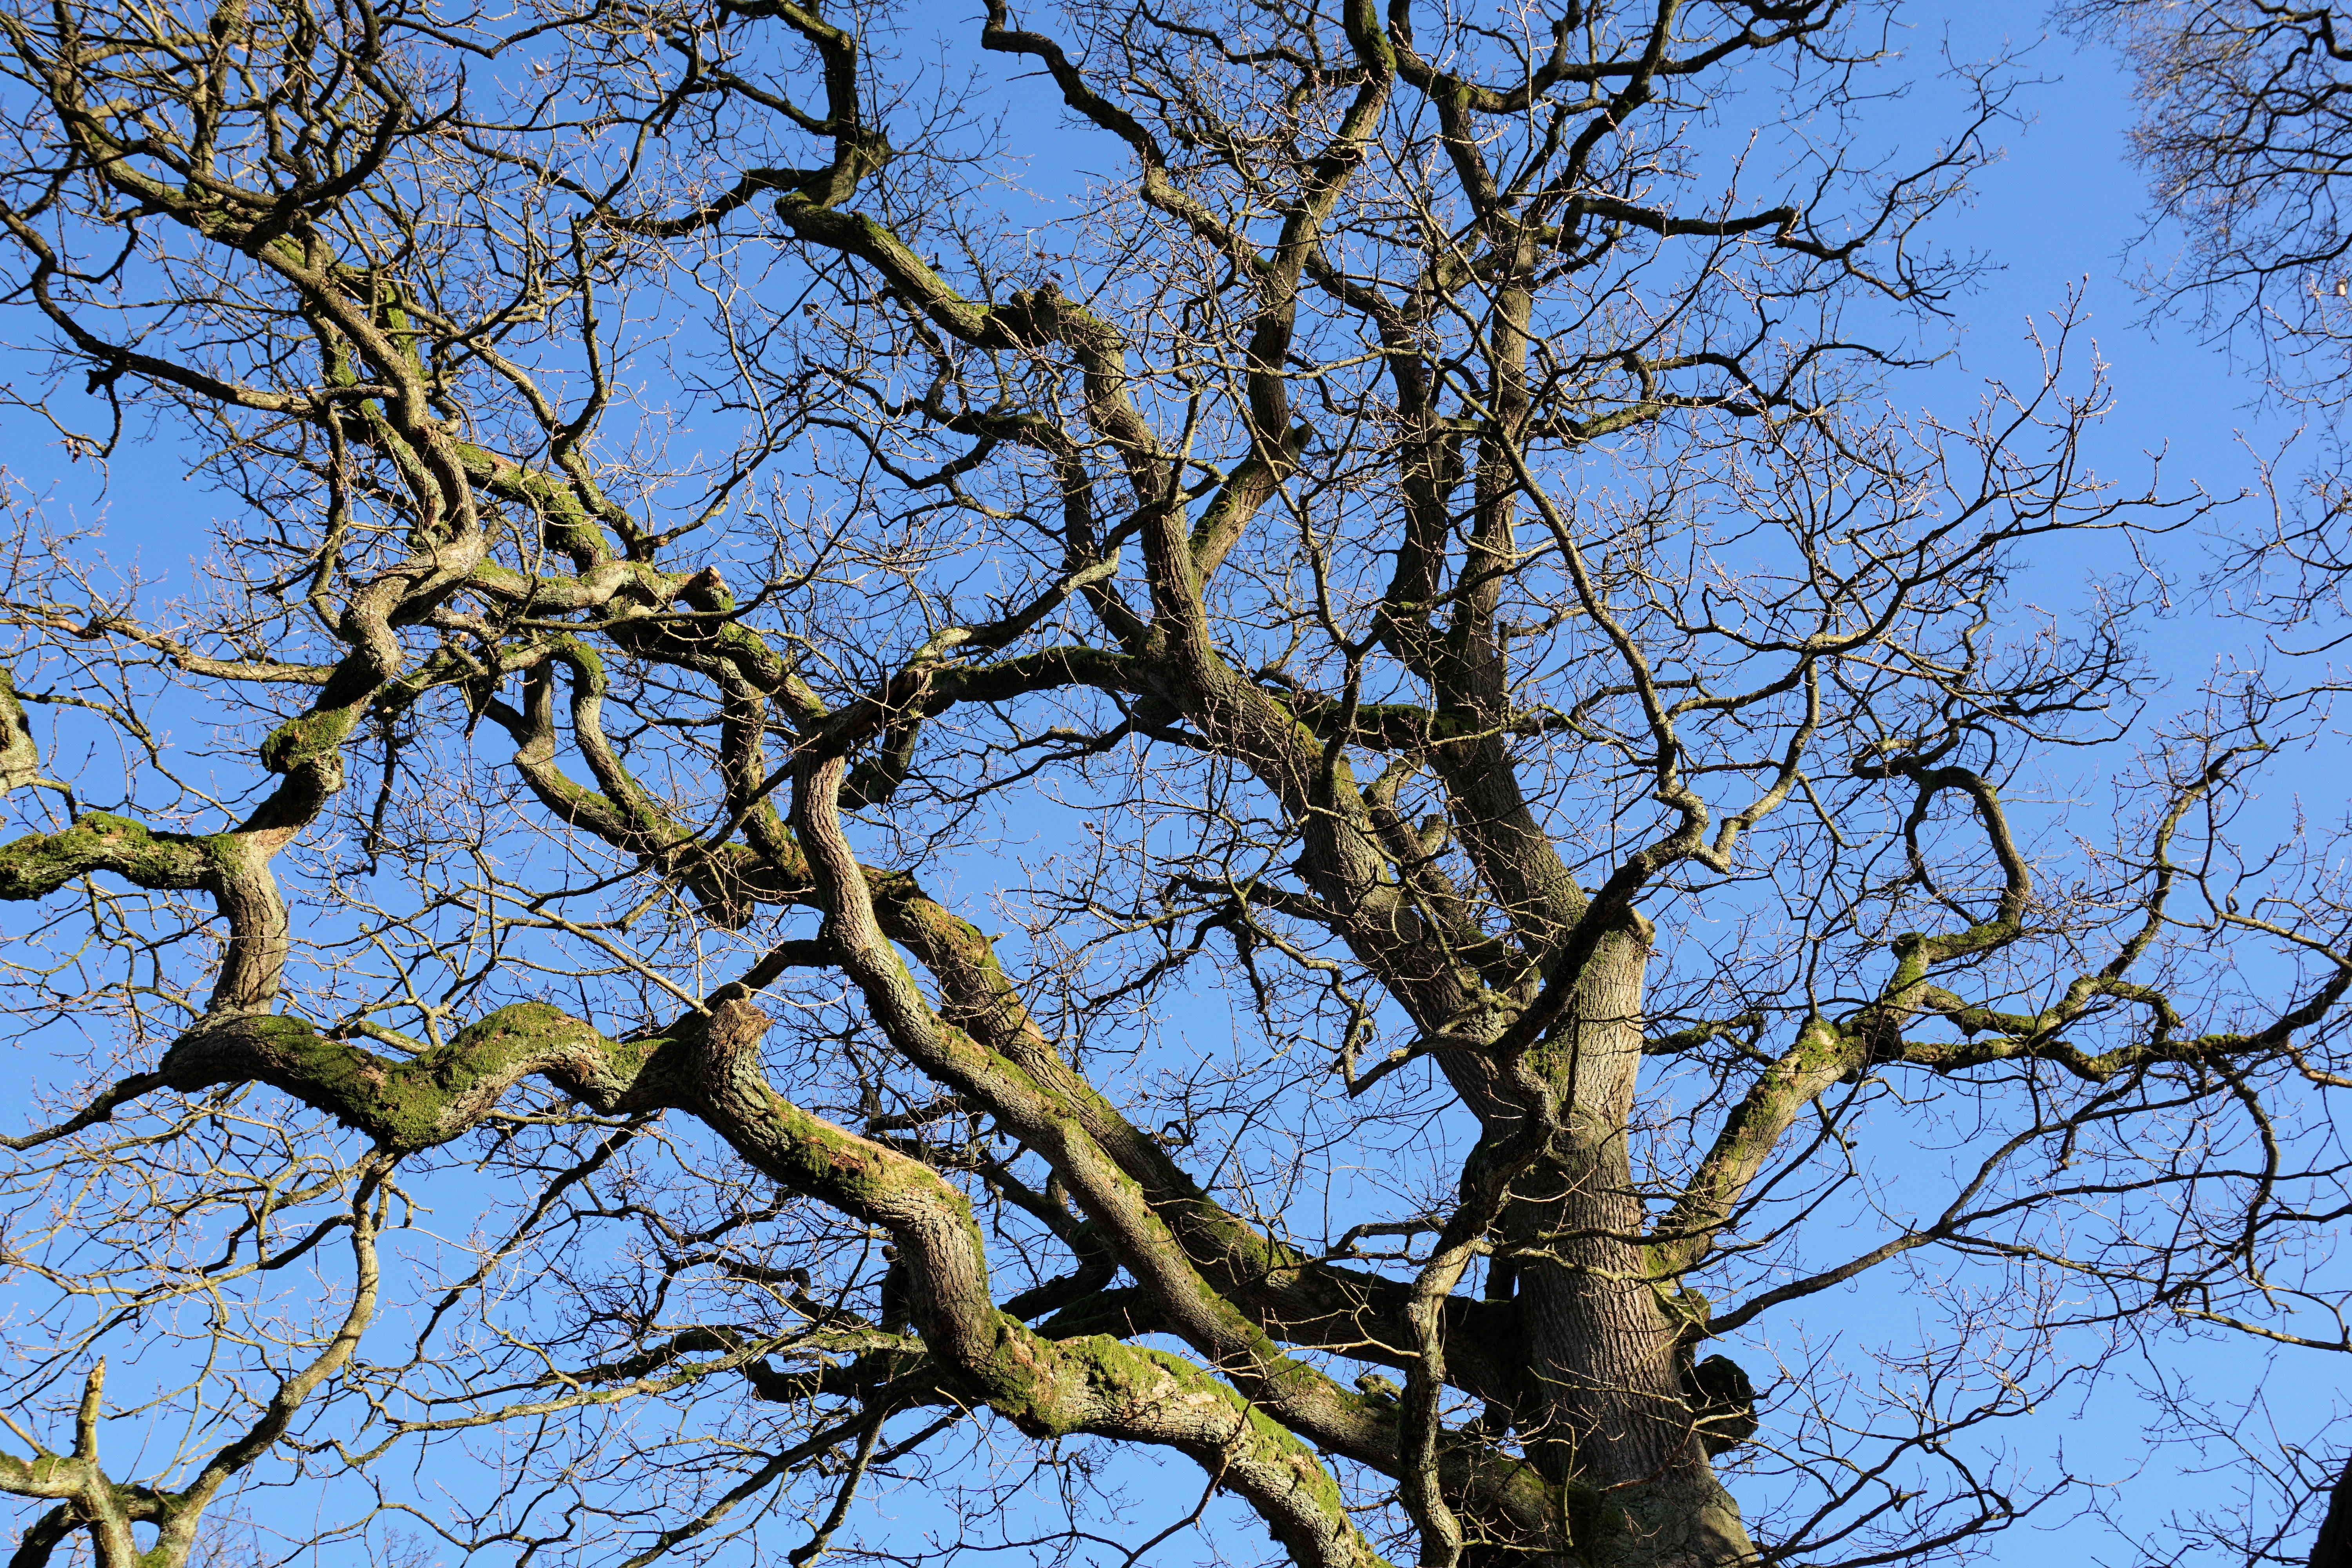
tree, branch, winter, plant, sky, leaf, trunk, bark, log, spring, birch, twig, crown, branches, deciduous, oak, woodland, larch, kahl, woody plant, plane tree family